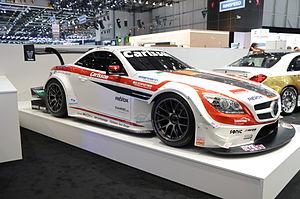
Salon international de l'automobile de Genève 2014